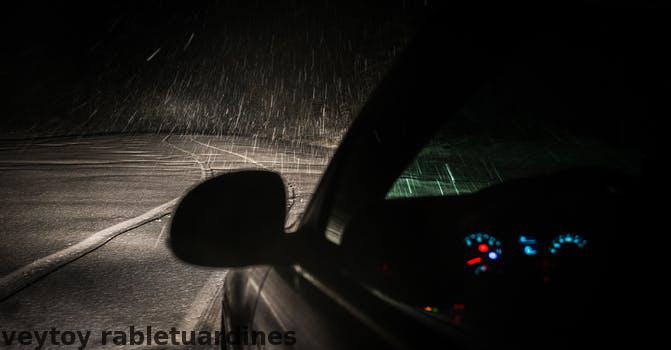
Label: Watermark